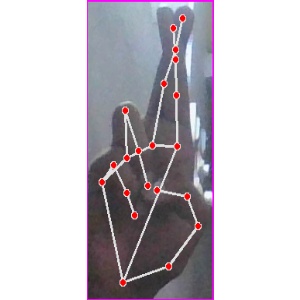
अक्षर: र